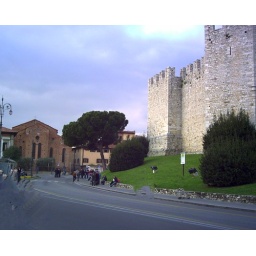
middleages castle in prato citycenter,named castello dell'imperatore.at the end of the road there is san francesco church.